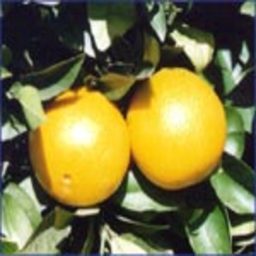
Label: peels